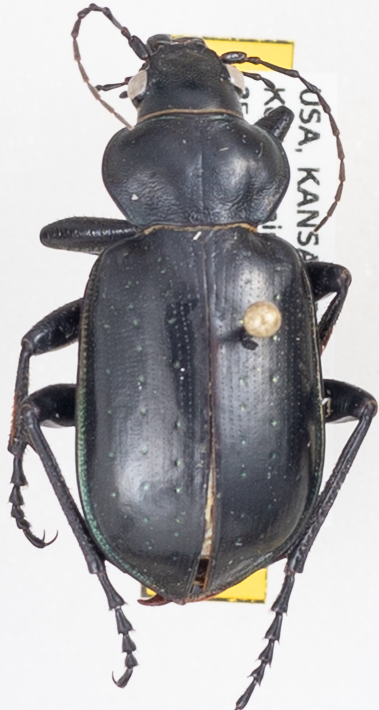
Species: Calosoma affine
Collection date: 2020-09-02
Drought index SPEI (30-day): -0.638
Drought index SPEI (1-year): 0.51
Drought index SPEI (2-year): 1.69